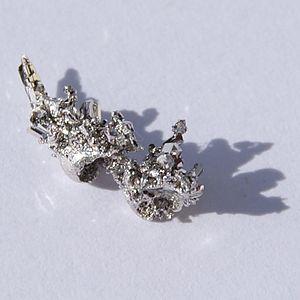
Le groupe 10 du tableau périodique, autrefois inclus dans le groupe VIII de l'ancien système IUPAC utilisé en Europe et dans le groupe VIIIB du système CAS nord-américain, deux systèmes aujourd'hui obsolètes, contient les éléments chimiques de la 10ᵉ colonne, ou groupe, du tableau périodique des éléments :